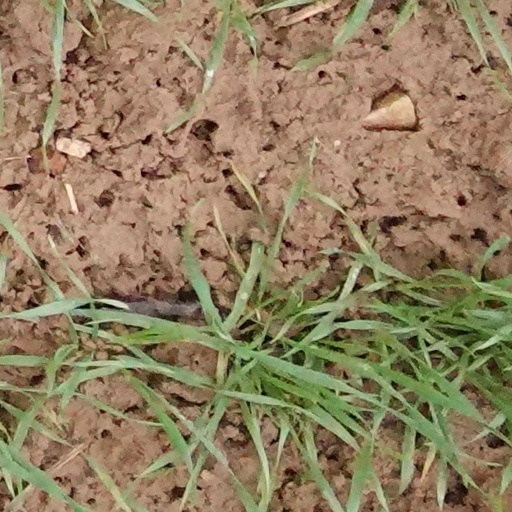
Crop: wheat